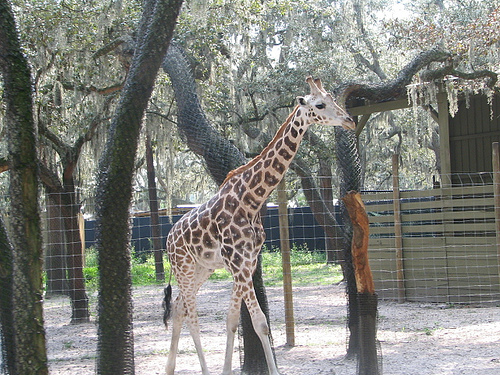
user: Given an image and a question. Answer the question in a short answer. Question: How long would it have taken for this animal to walk after being born? Short Answer:
assistant: immediately